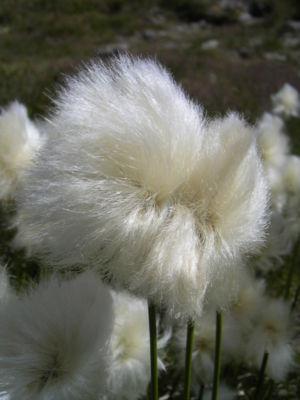
La flore des Pyrénées comporte environ 4 500 espèces, dont quelque 160 espèces endémiques. La répartition végétale dans les Pyrénées est influencée par un climat océanique à l'ouest et un méditerranéen à l'est, humide au nord, plus sec au sud auxquelles s'ajoutent les différents étages montagnards qui favorisent les forêts de feuillus à basse altitude, puis aux altitudes supérieures, des forêts de confères, au-delà de la limite supérieure de l'arbre des herbacées des alpages, et enfin les plantes de milieux rocailleuses et proches des névés à haute altitude
La Linaigrette de Scheuchzer est une plante herbacée vivace de la famille des Cyperaceae.